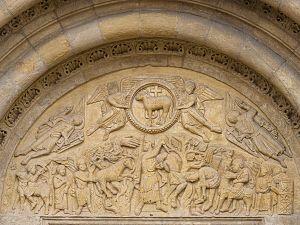
La basilique Saint-Isidore ou plus précisément la basilique collégiale royale Saint-Isidore est un édifice religieux catholique espagnol, situé dans la ville de León en communauté de Castille-et-León.